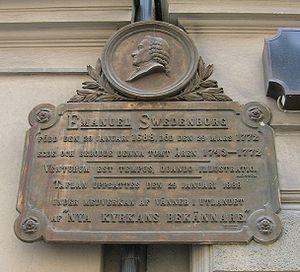
Le spiritisme est considéré, selon les sources, comme une superstition, comme une science occulte ou comme une doctrine. Il est fondé sur la croyance que certains phénomènes paranormaux sont le moyen pour des entités de l'au-delà appelées « esprits », le plus souvent des personnes décédées, de communiquer avec les vivants.
Emanuel Swedenborg, né le 29 janvier 1688 à Stockholm et mort le 29 mars 1772 à Londres, est un scientifique, théologien et philosophe suédois du XVIIIᵉ siècle. Son nom originel Emanuel Svedberg est devenu officiellement Swedenborg après son anoblissement.